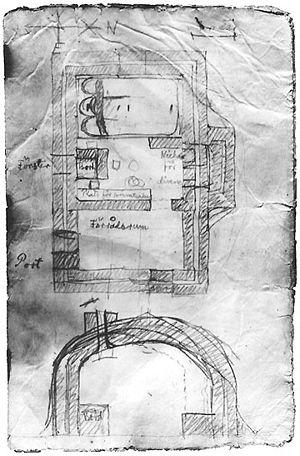
L'expédition polaire de 1897 de S. A. Andrée fut une tentative tragique de rejoindre le pôle Nord. Elle entraîna le décès de ses trois participants.